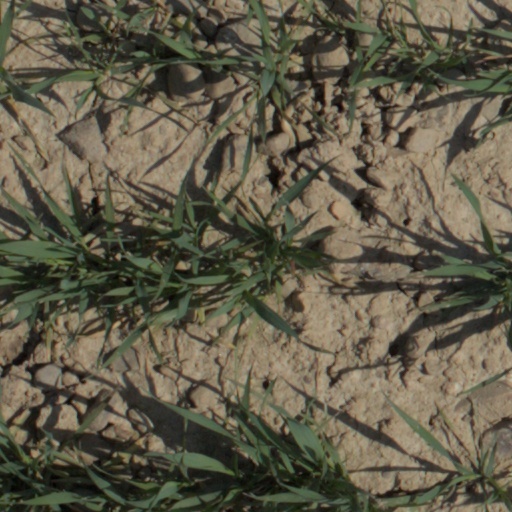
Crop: wheat